Anglo-Saxon Deviant Burial Customs

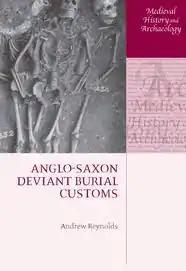
The first edition cover of the book, depicting a triple Anglo-Saxon burial uncovered in the town of Staines.

Anglo-Saxon Deviant Burial Customs is an archaeological study of atypical burial practices in Anglo-Saxon England. It was written by the English archaeologist Andrew Reynolds of the UCL Institute of Archaeology, based on the work which he had undertaken for his PhD, completed in 1998. The book was first published by Oxford University Press in 2009 as a part of their series on "Medieval History and Archaeology", edited by John Blair and Helena Hamerow.